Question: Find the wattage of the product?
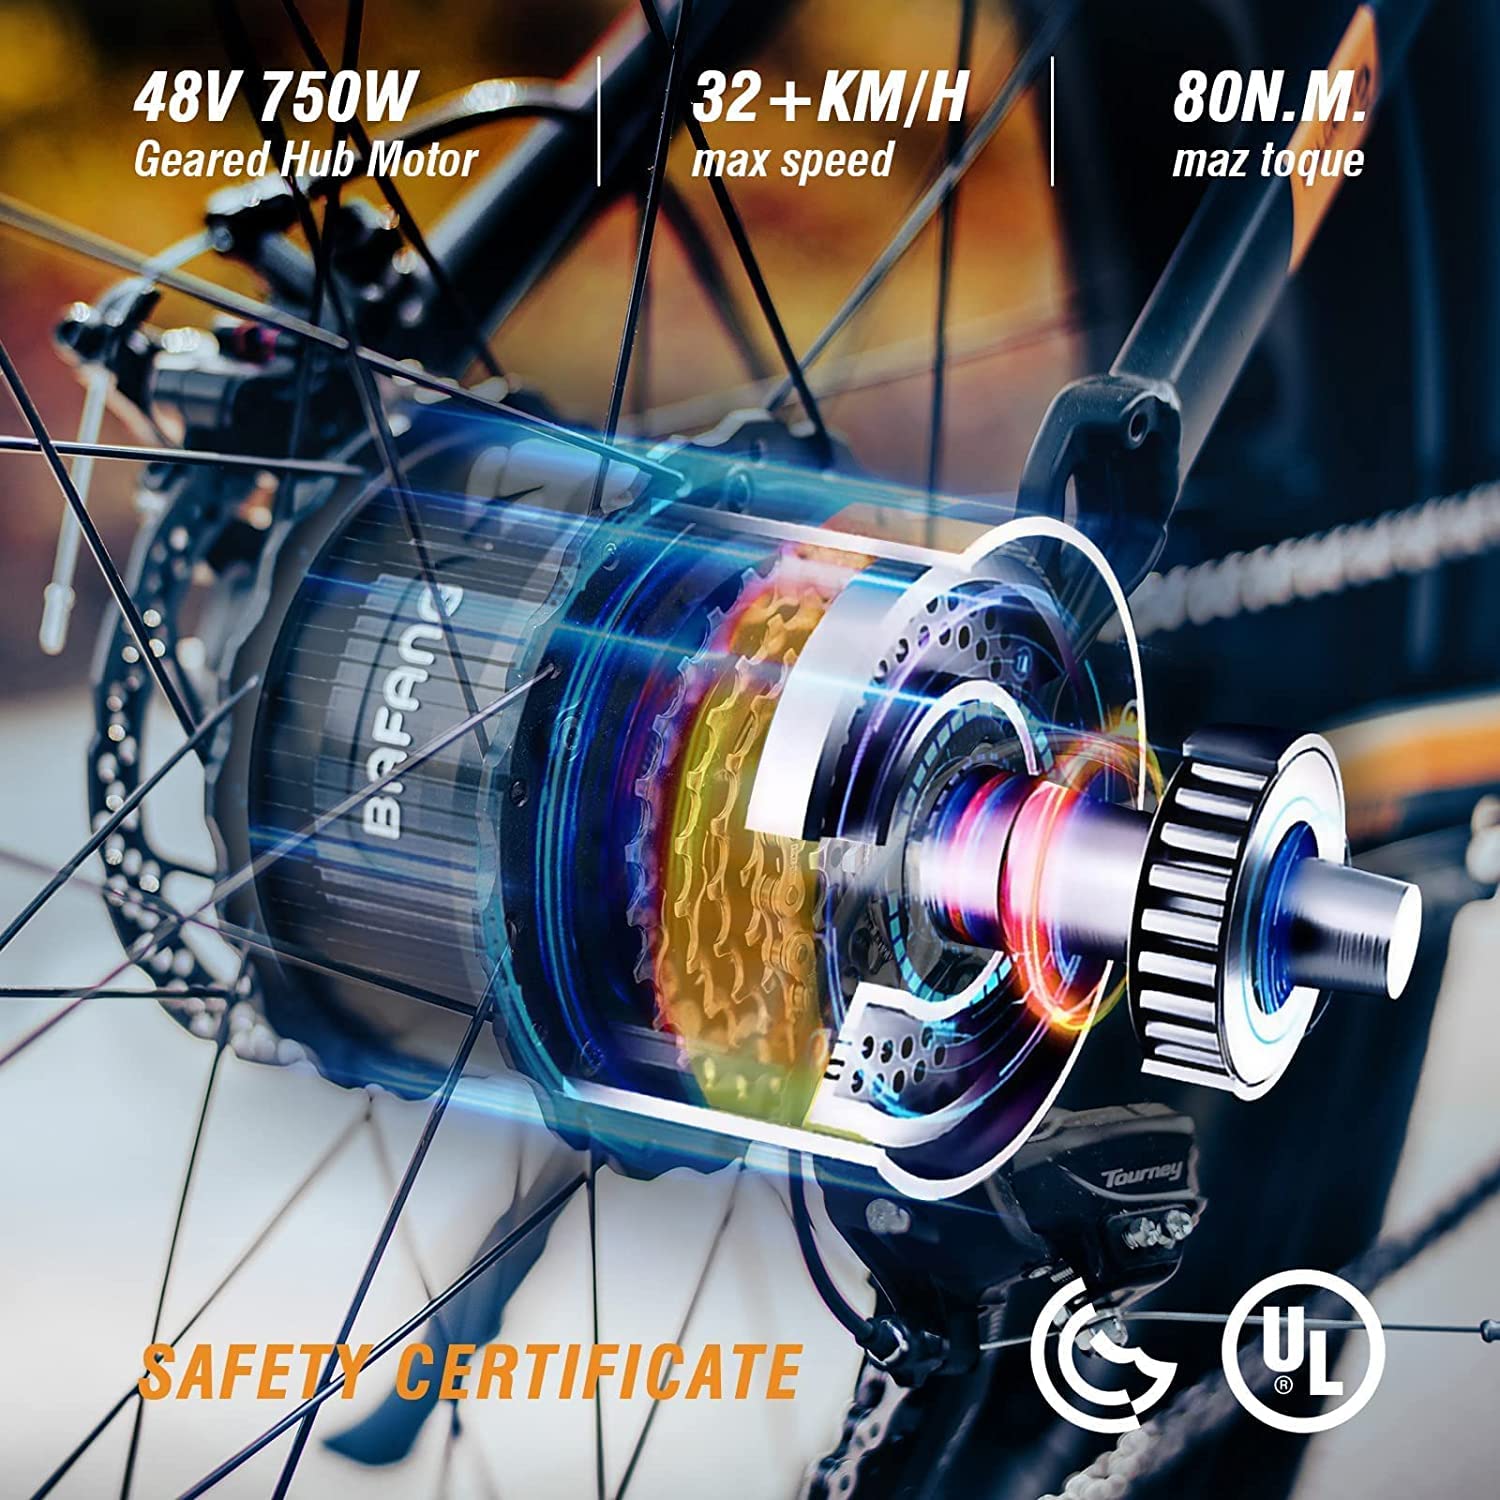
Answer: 750.0 watt